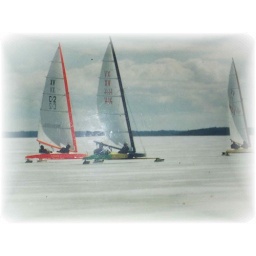
Dinsdagavond Clubavond Deze keer over ijszeilen door Bouw van Wijk.